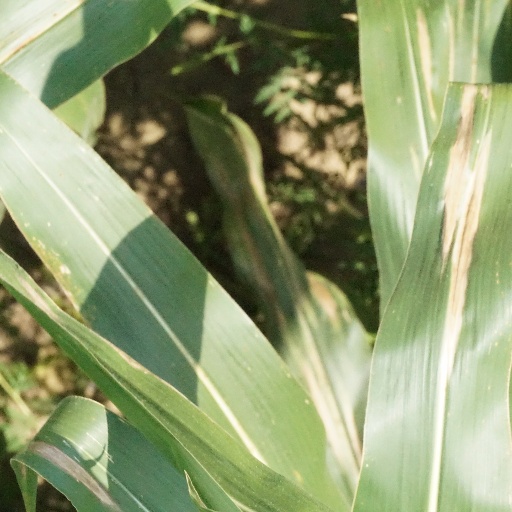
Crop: maize; corn